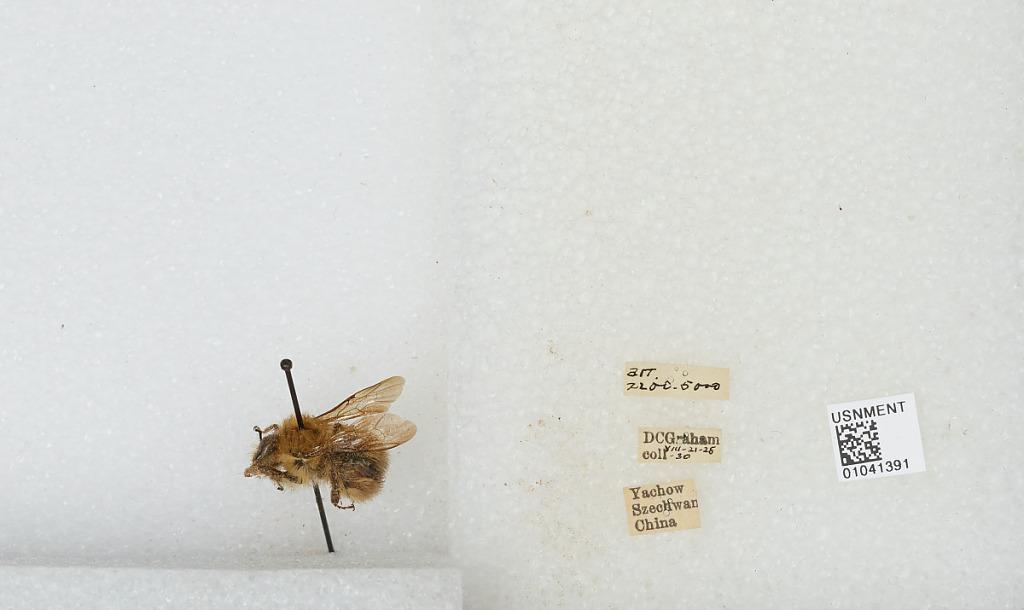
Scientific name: Bombus sp.
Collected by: D. Graham
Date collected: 1930-8-21
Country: China
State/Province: Sichuan
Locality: Yucheng